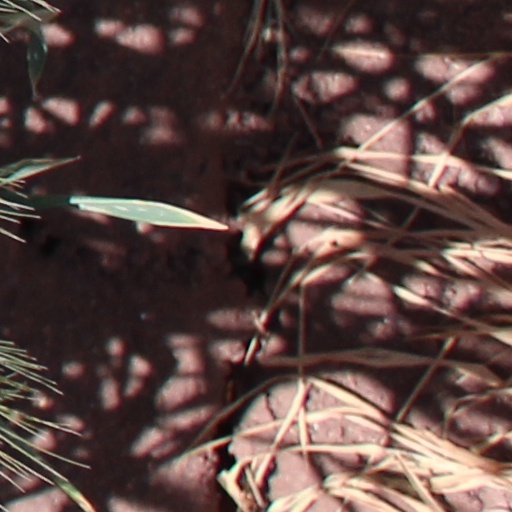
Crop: wheat